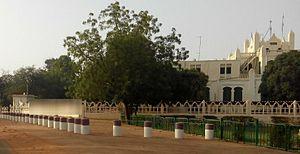
Niamey est la capitale du Niger, située sur le fleuve Niger dans l'extrême ouest du pays. Elle comptait 1 302 910 habitants en 2011, soit la ville la plus peuplée du Niger. La ville compte cinq communes et est constituée en une communauté urbaine dénommée Communauté urbaine de Niamey qui est incrustée dans la région de Tillabéri.